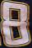
Number: 8